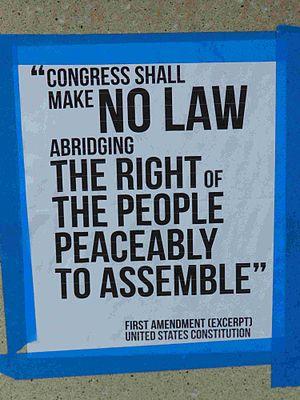
La liberté de réunion ou droit de réunion est une liberté publique et politique généralement considérée comme fondamentale et en vertu de laquelle un groupe de personnes a la possibilité de se réunir temporairement en un même lieu, de façon pacifique et sans armes, dans toute finalité licite et conforme à la loi. Elle est mentionnée dans l'article 20 de la Déclaration universelle des droits de l'homme et dans l'article 21 du Pacte international relatif aux droits civils et politiques.